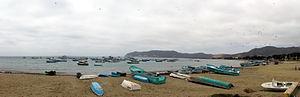
Puerto López est une ville côtière située en Équateur, dans la province de Manabí. Elle est le chef-lieu du canton de Puerto López.